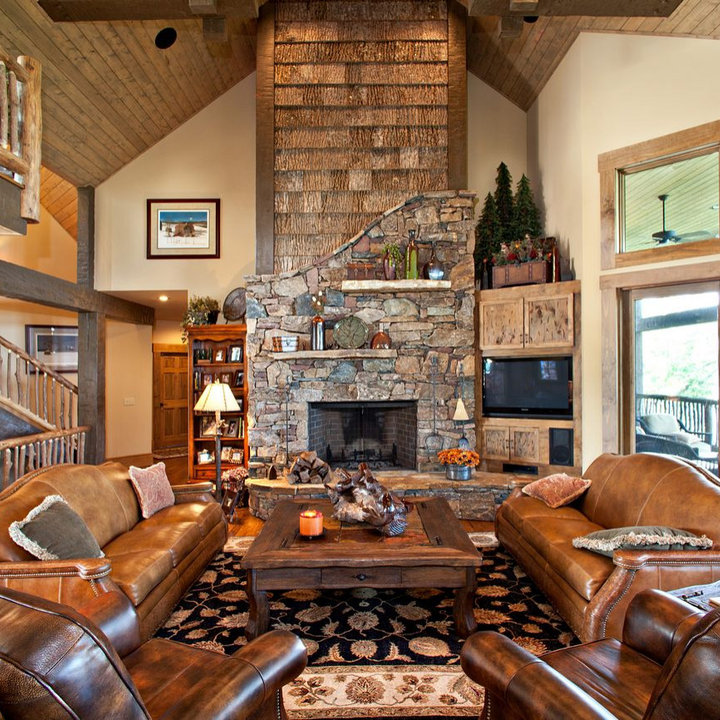
Style: Rustic